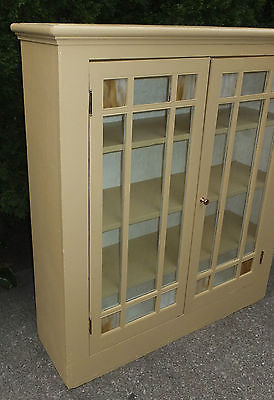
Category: cabinet